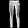
Label: Trouser